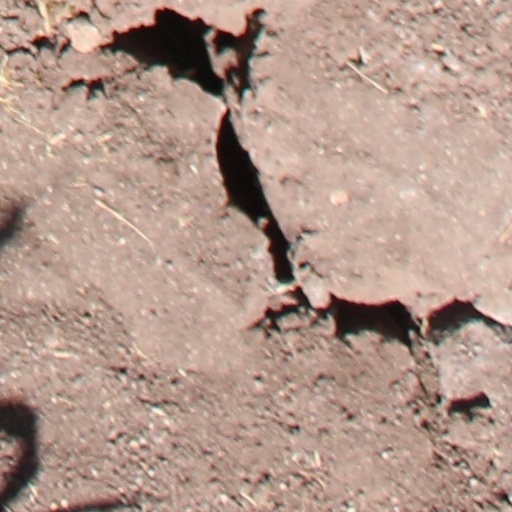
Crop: wheat